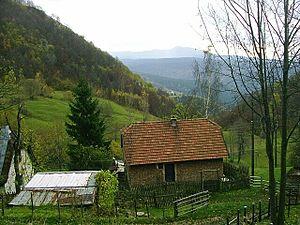
Gornje Međuše est un village de Bosnie-Herzégovine. Il est situé sur le territoire de la Ville d'Istočno Sarajevo, dans la municipalité d'Istočni Stari Grad et dans la République serbe de Bosnie. Selon les premiers résultats du recensement bosnien de 2013, il ne compte plus aucun habitant.